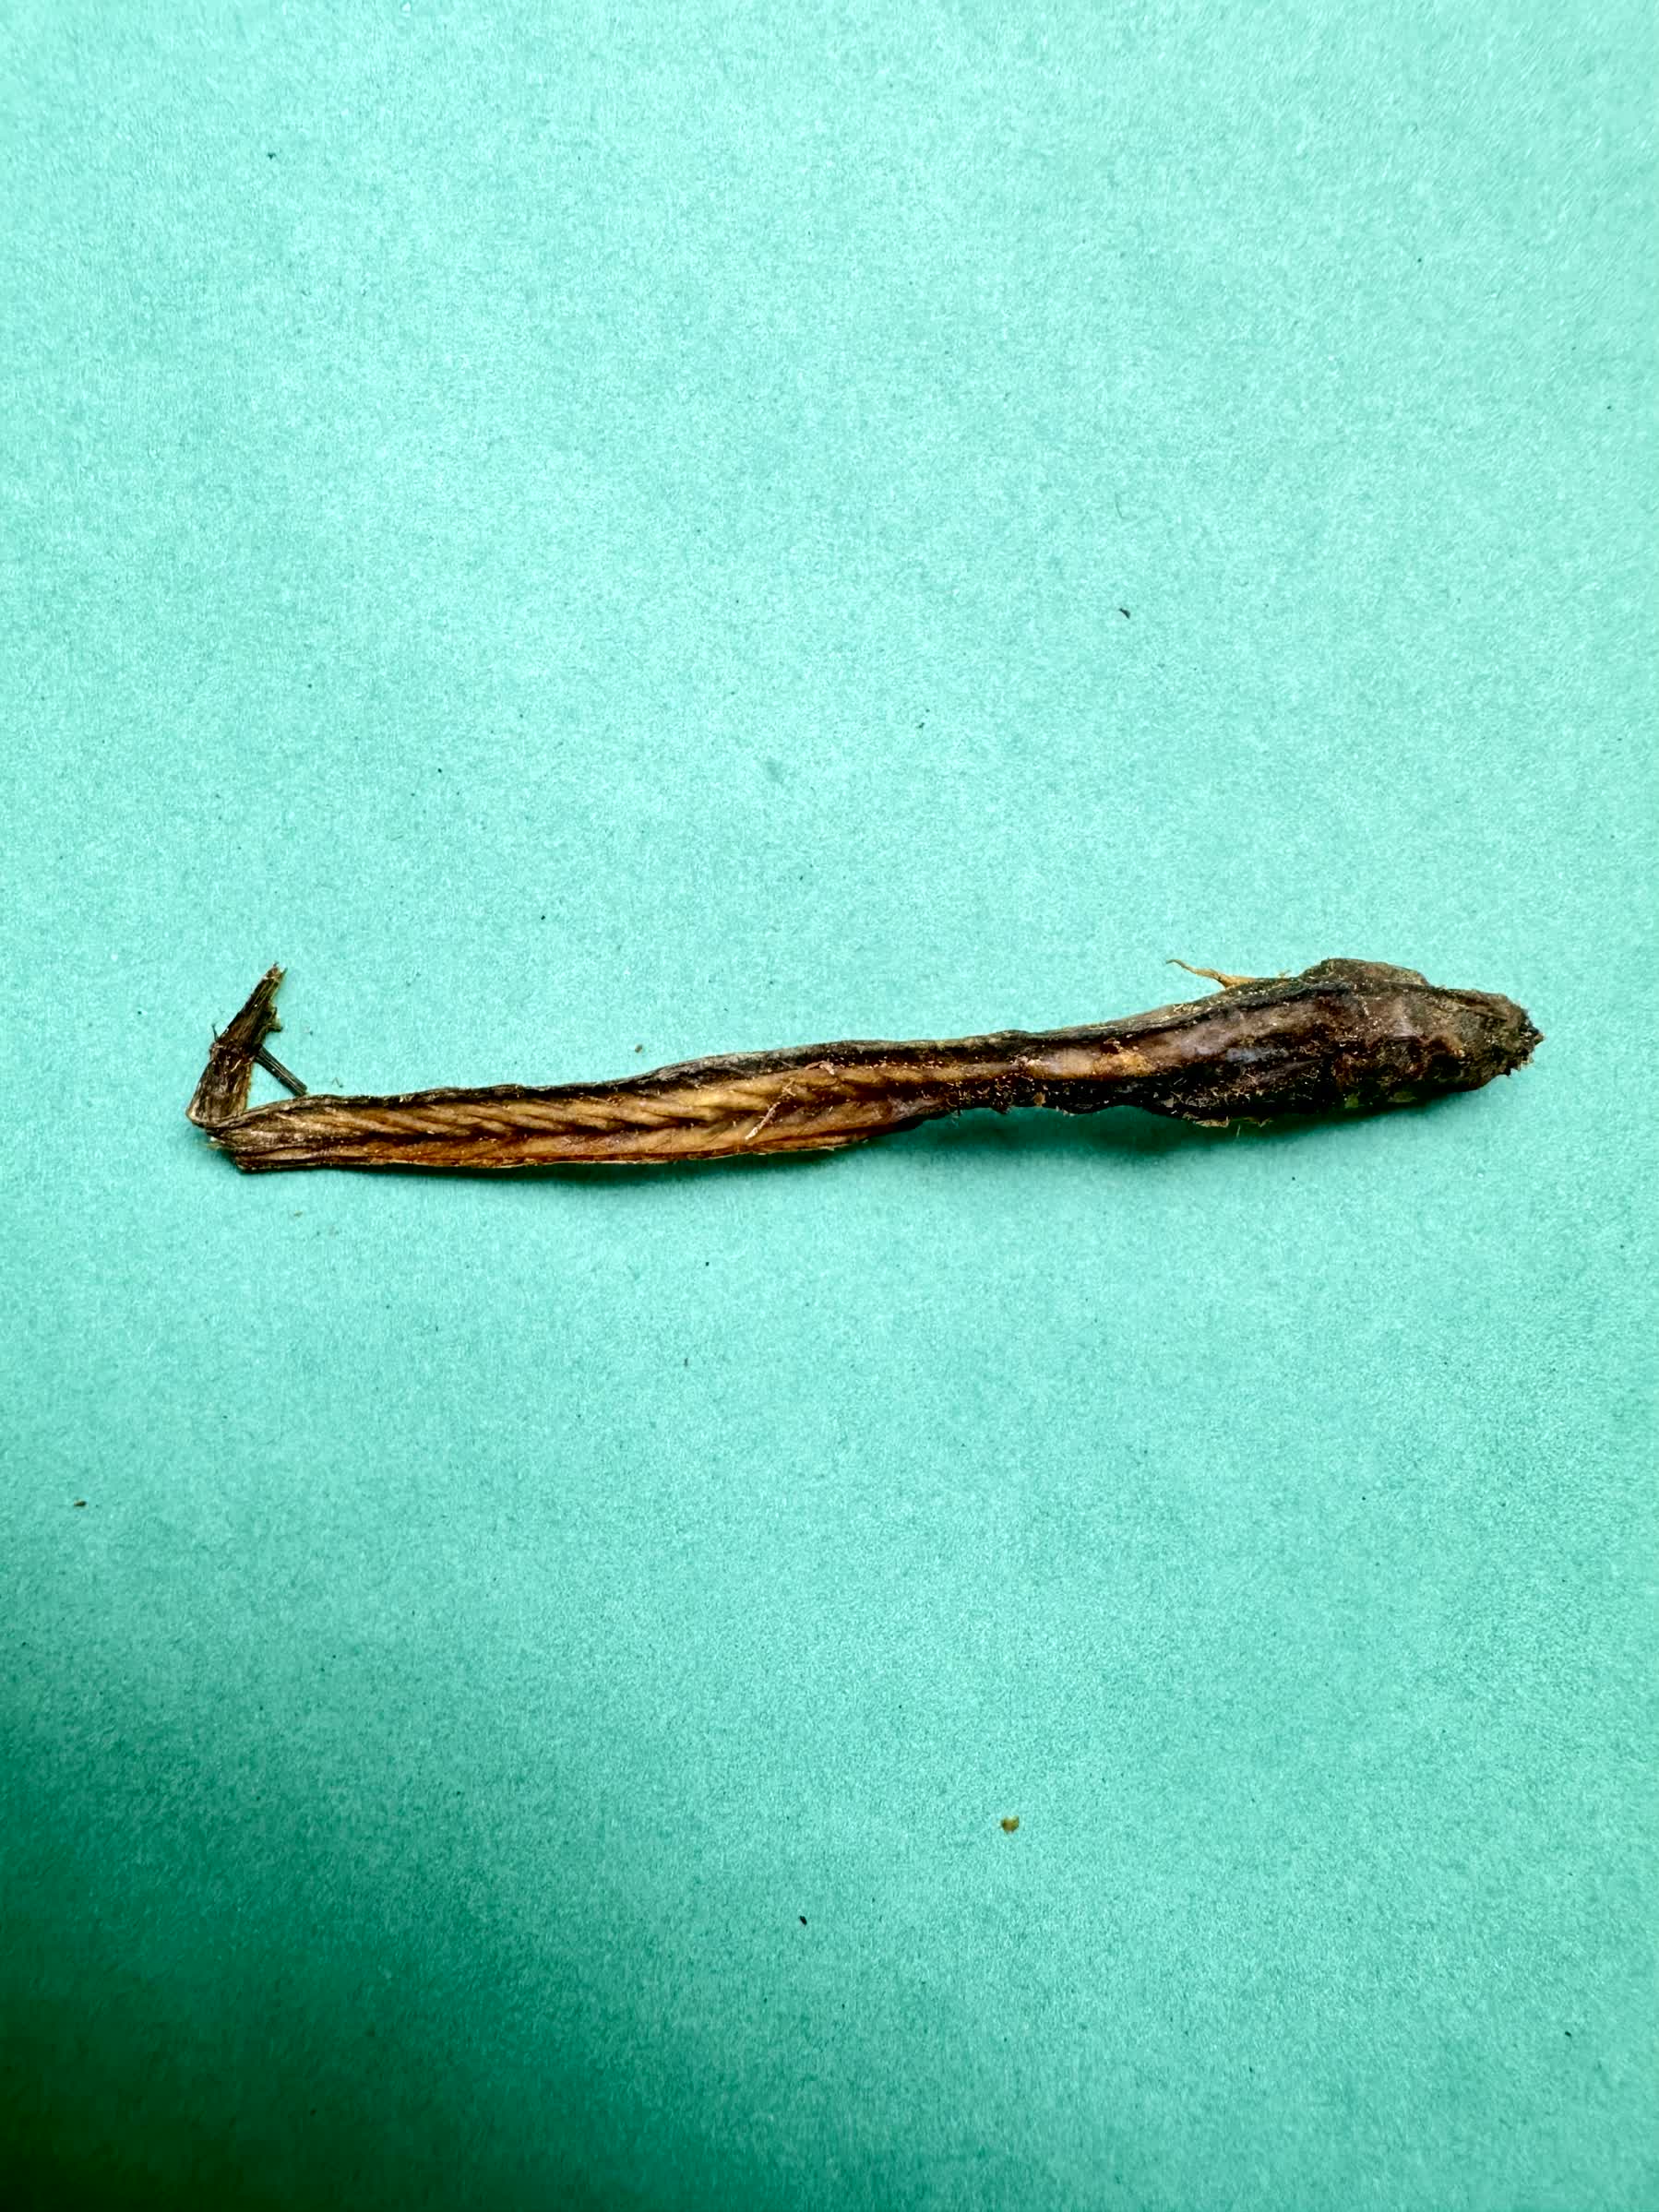
Species: Chewa